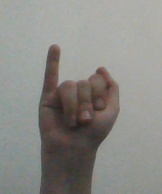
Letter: meem